Chinese red-headed centipede

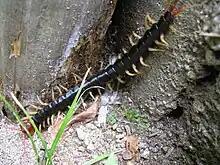
"S. mutilans"

"S. mutilans", like other centipedes, is a predator that kills by injecting venom into its prey. Venom is injected to immobilize and break down internal tissues. Venoms of "Scolopendridae", including "Scolopendra mutilans", contain neurotoxins, which are suspected to be a significant fast-acting component in venoms of many centipedes. This species mainly feeds on live animals; plant materials are occasionally consumed but its consumption is considered negligible. To get hold of the prey, this centipede grabs prey with its anterior legs, and typically envenomates prey by stabbing it using its forcipules. Little quantitative ecological and behavioural work was done for centipedes. Some studies, however, have found that centipedes are highly selective and tend to strike at the head or thorax instead of the abdomen. If the bite was made on the abdomen, the centipede would usually reposition the prey and strike again on the head or thorax. Venom availability has a significant effect on predatory response. Returning to their normal attack rate after venom extraction takes more time when facing larger prey.